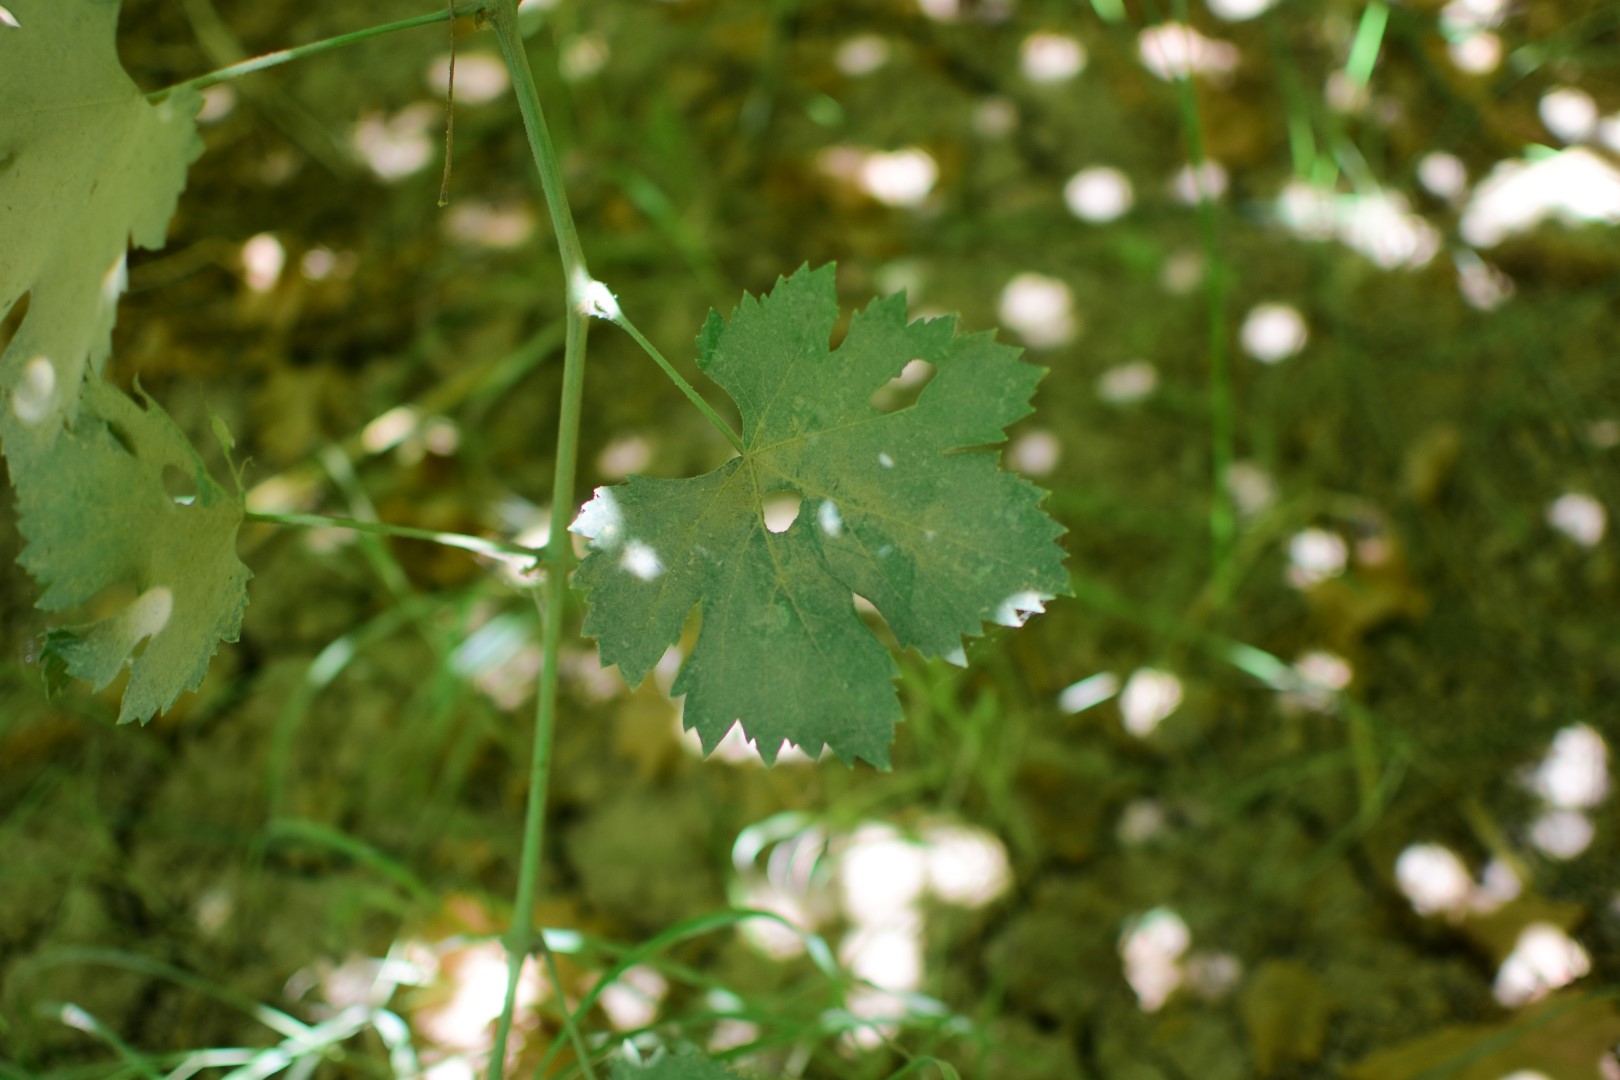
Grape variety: Halawani